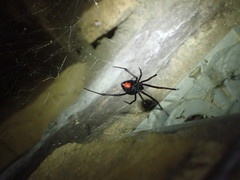
Species: Lactrodectus_hesperus